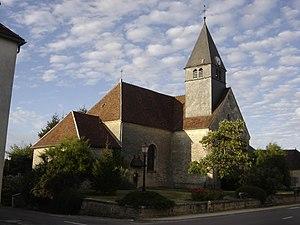
église de Magnant - Aube - France
Magnant est une commune française, située dans le département de l'Aube en région Grand Est.
Cet article recense les monuments historiques de l'Aube, en France.
L'église Saint-Julien-l'Hospitalier est une église située à Magnant, en France.